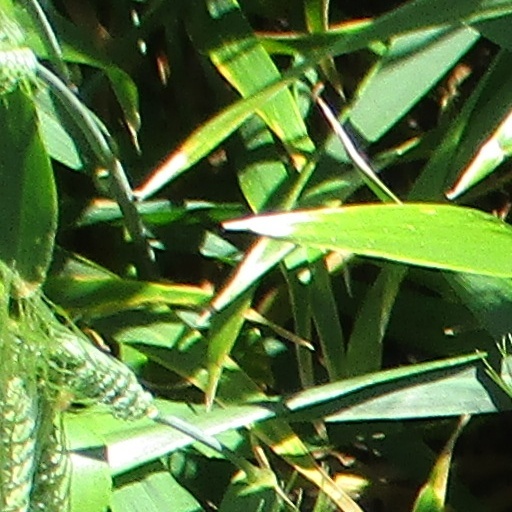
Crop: wheat